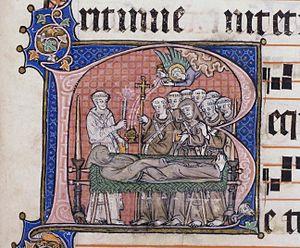
Graduel de Cologne Mise-en-bière 292r détail
Johannes von Valkenburg est un moine franciscain des frères mineurs conventuels de Cologne, calligraphe et enlumineur, auteur d'un graduel terminé en 1299. Johannes von Valkenburg en a réalisé deux exemplaires, l'un conservé à la bibliothèque archiépiscopale de Cologne, l’autre à la bibliothèque régionale et universitaire de Bonn.